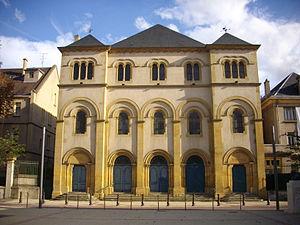
La synagogue de Metz (Moselle)
L’histoire des Juifs en Lorraine tient au caractère spécifique de la région qui fut longtemps terre d’Empire. Elle remonte peut-être à l'époque romaine, avec certitude au haut Moyen Âge : la présence de Juifs est attestée à Metz au IXᵉ siècle. Vers 960 naît dans cette ville le rabbin Guershom ben Yehouda, dit le « luminaire de l’exil ». L’édit de 1394 ordonnant l’expulsion des Juifs du royaume de France n'y est pas applicable, puisque la Lorraine fait partie du Saint-Empire. Avec les Juifs comtadins, la communauté des Juifs lorrains, peut-être moins connue, moins illustre ou bénéficiant d’un patronage moins prestigieux, constitue le creuset, la matrice des communautés qui feront l’histoire des Juifs en France, quand la présence des Juifs sera tolérée, permise puis légale sur la terre française.
Ce tableau présente la liste de tous les monuments historiques classés ou inscrits dans la ville de Metz, Moselle, en France.
Inventaire du patrimoine juif de Lorraine, classé par département et par lettre alphabétique de communes.